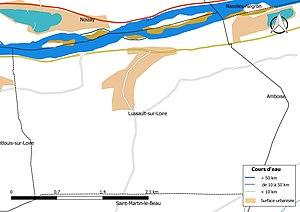
Carte du réseau hydrographique de la commune de fr:Lussault-sur-Loire (France).
Lussault-sur-Loire est une commune française du département d'Indre-et-Loire, en région Centre-Val de Loire.